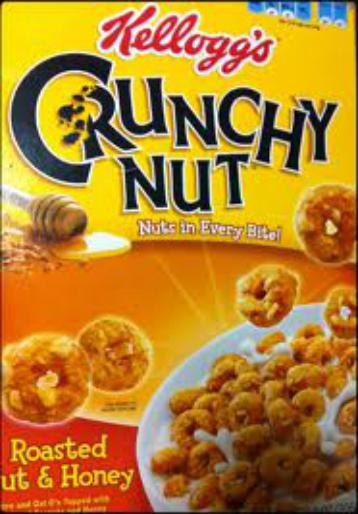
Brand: Crunchy Nut
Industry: Food